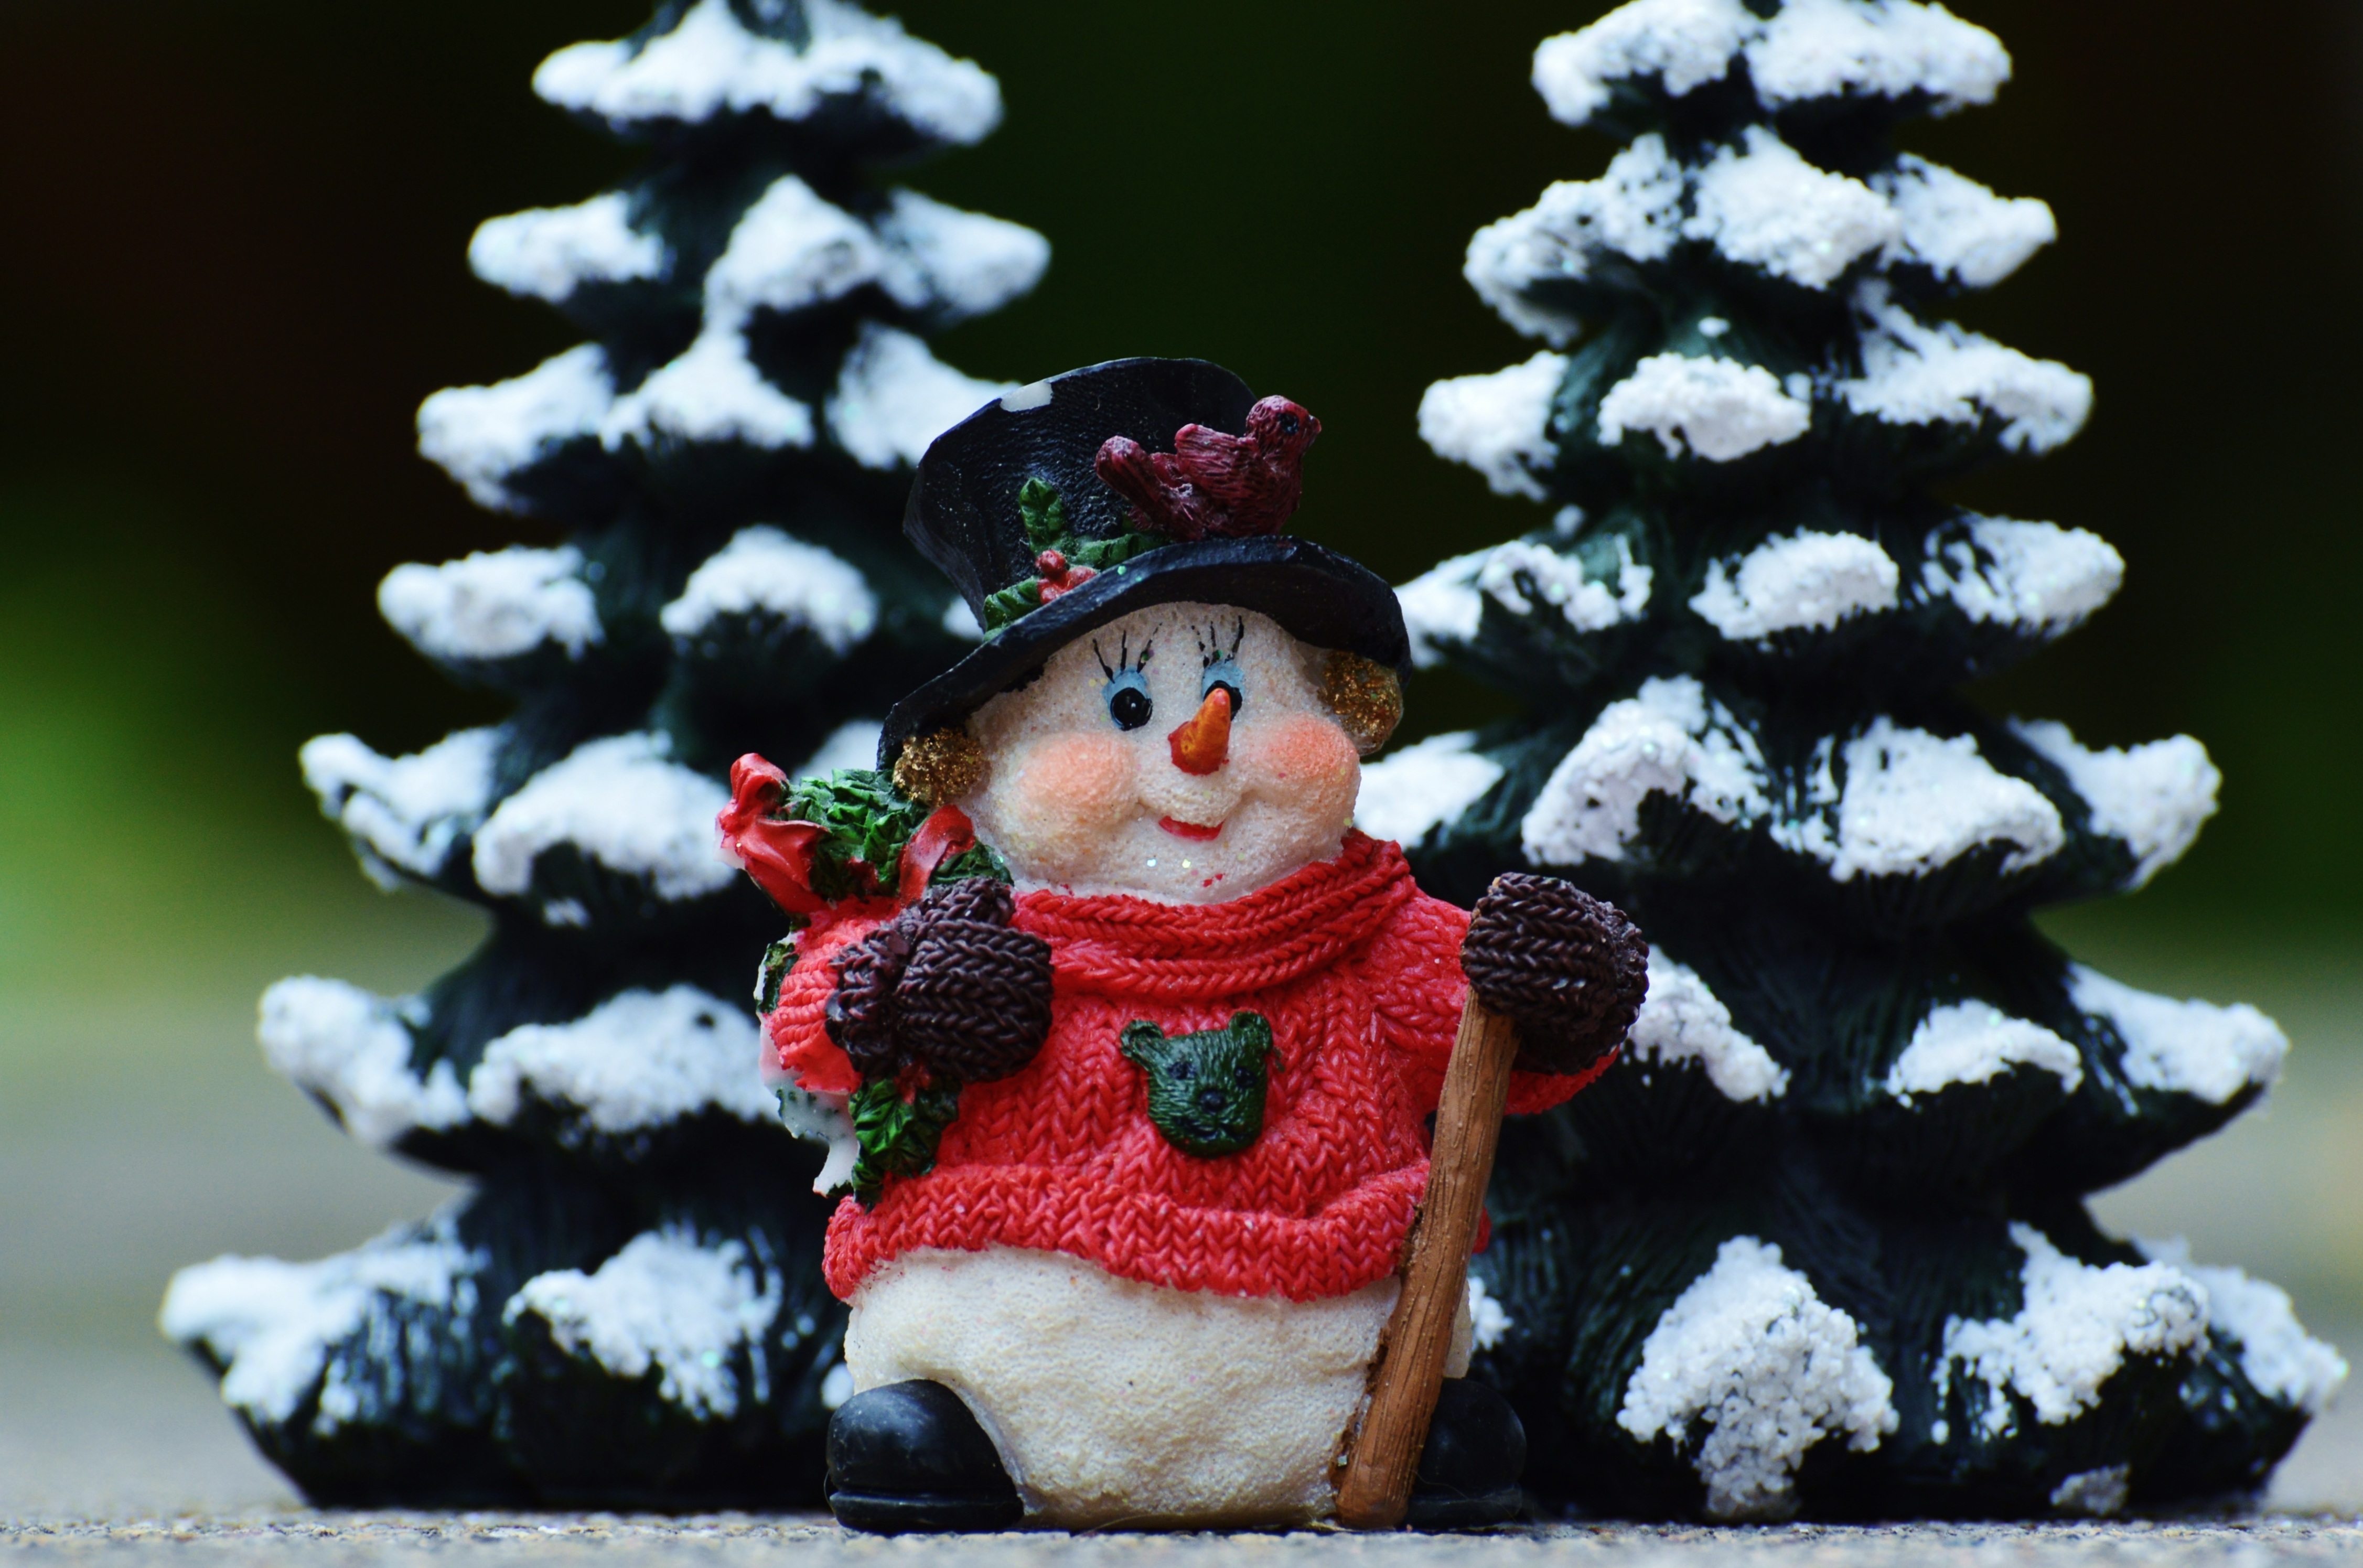
tree, snow, winter, flower, decoration, red, christmas, christmas tree, celebrate, deco, advent, christmas decoration, gifts, festival, figure, contemplative, snowman, funny, december, santa claus, wintry, nicholas, snowmen, snow man